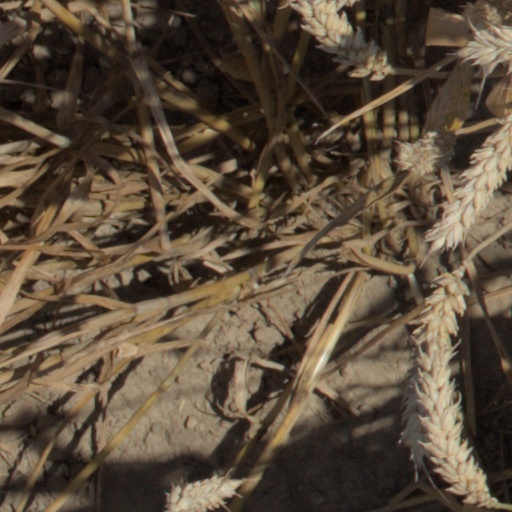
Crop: wheat